U1 (Berlin U-Bahn)

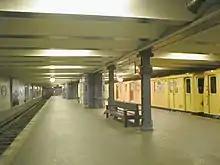
U-Bahnhof Uhlandstraße (U1)

In the summer of 1907, the elevated railway company of the new city of Wilmersdorf suggested the building of an underground line to the Wilmersdorf area. It suggested a line to "Nürnberger Platz" and, if Wilmersdorf would pay for it, to "Breitenbachplatz". Since Wilmersdorf municipality had poor transport connections, the Wilmersdorf city fathers were pleased to take up this suggestion. The royal domain of Dahlem, which was south of Wilmersdorf and was still undeveloped, also supported a U-bahn connection and wanted it extended from "Breitenbachplatz" to Thielplatz.